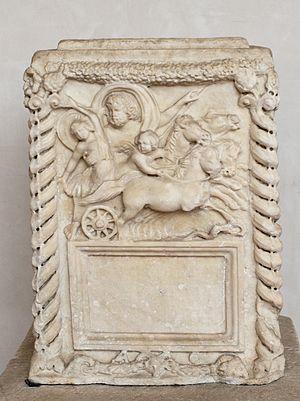
Autel funéraire à tabula représentant le rapt de Proserpine. Marbre blanc, période antonine, IIe siècle ap. J.-C. Italiano: Altare cinerario con tabula e raffigurazione del ratto di Proserpina. Marmo bianco, età antonina, II sec. d.C.
Le rapt de Perséphone, dans la mythologie grecque, ou rapt de Proserpine dans la mythologie romaine, est le récit de l'enlèvement de Coré par le dieu Hadès, de sa recherche désespérée par sa mère Déméter et de la solution adoptée, selon laquelle Coré, désormais Perséphone, reine des Morts, ne reste dans le monde souterrain qu'une partie de l'année.
Pluton, en latin Pluto, signifiant « le riche », en Grec ancien, est un dieu de la religion romaine. Son nom est d'origine grecque : Πλούτων, litt. le dieu de la richesse, nom attesté d'abord chez les Tragiques, mais ensuite il s'est surtout imposé chez les Romains. Le dieu grec correspondant est appelé le plus souvent Hadès. Il est le dieu des Enfers. Également nommé Tertius, le « Troisième », il est vraisemblablement chez les Romains l'évolution d'un dieu plus ancien, Dis Pater.